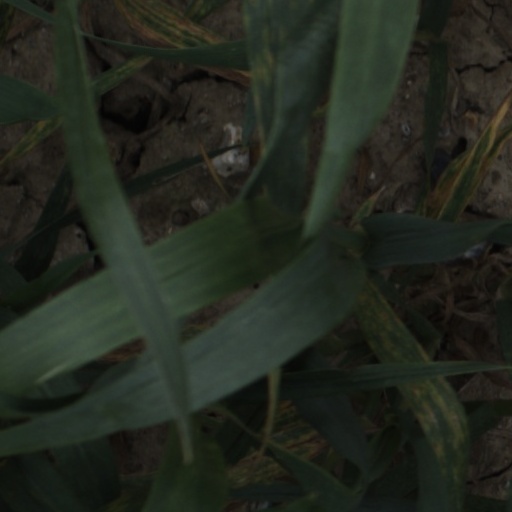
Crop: wheat